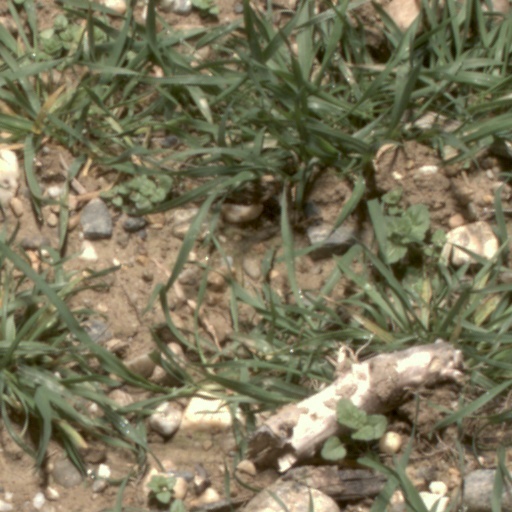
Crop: wheat